Wither (DeStefano novel)

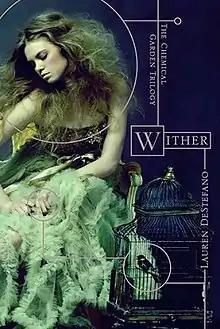
First edition

Wither is a 2011 young-adult dystopian novel written by Lauren DeStefano. It was originally published on March 22, 2011, by Simon & Schuster Children's Publishing. It is set in a future where scientists succeeded in engineering a perfect generation of humans, free of illness and disorders, but as a consequence, also created a virus that plagues that generation's children and their children's children, killing females at age 20 and males at age 25. The fallout from this disaster drastically set apart the poor, who scavenge for food in a society that has few to no workers, from the rich, who celebrate each new building built as the continuance of the human race. It is the first book of "The Chemical Garden Trilogy". The second book, "Fever", was released in February 2012. The third and final book, "Sever", was released in February 2013.